William S. Hillyer

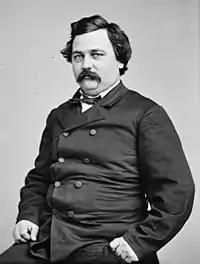

In 1868 Hillyer was appointed a U.S. revenue agent by President Andrew Johnson until the position was abolished by Congress, after which he served as a lawyer for the Commissioners of Immigration. Hillyer was nominated in 1871 as a candidate for president of the New York Board of Commissioners, for general appraiser of cargo and goods at the New York Customs House, and for naval officer, but Senator Roscoe Conkling opposed his nomination.